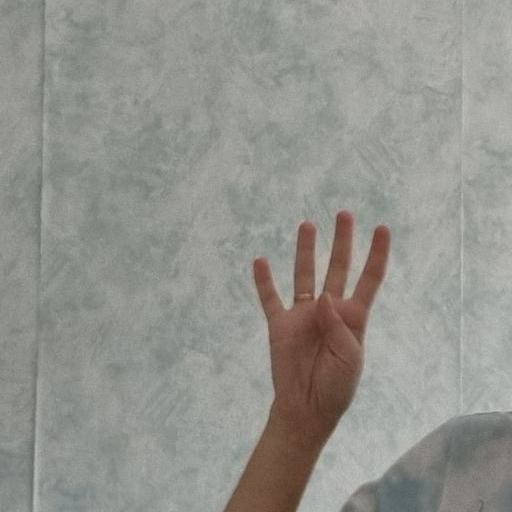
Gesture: four